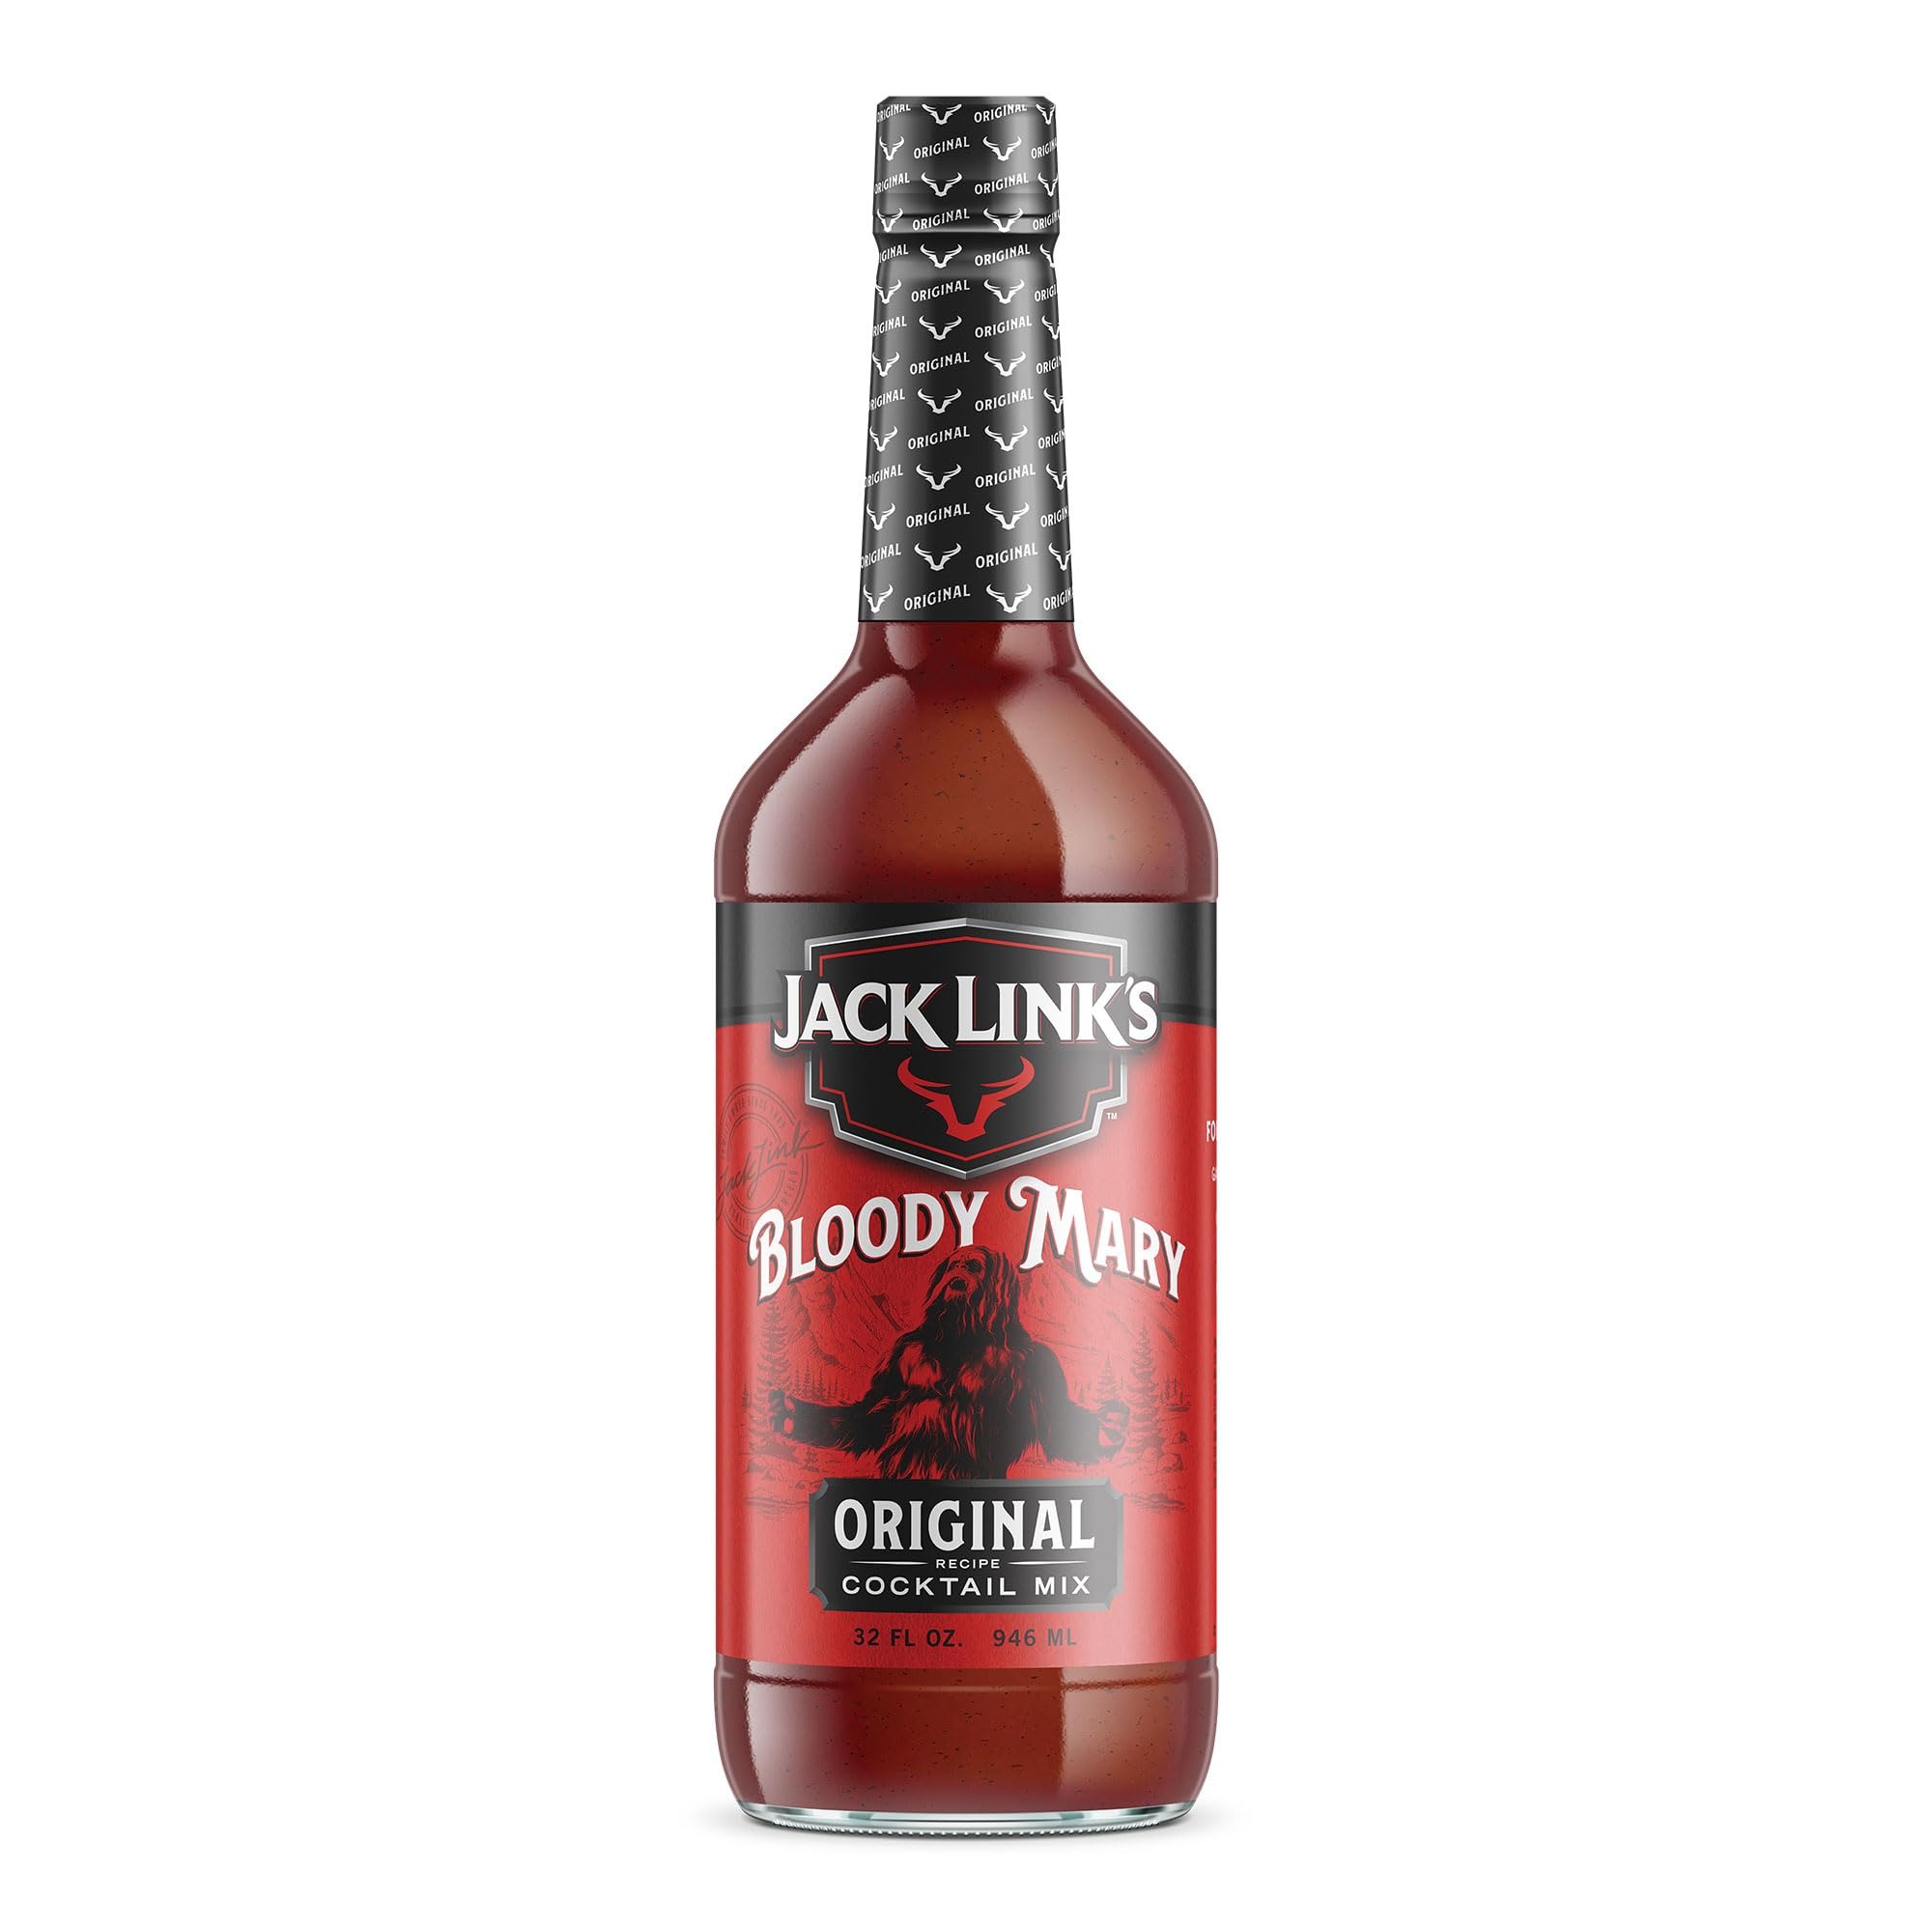
Item Name: Jack Link's Bloody Mary Mix, Classic Original Flavored Drink Mix for Cocktails, Great for Brunch, Tailgates, and More, Inspired by Beef Jerky and Meat Snack Flavors, Contains One 32 Fl Oz Bottle
Bullet Point 1: ORIGINAL RECIPE COCKTAIL MIX: We (arguably) didn't invent jerky, we just created the flavor that put it on the map. Now you can enjoy a classic cocktail inspired by that same classic meat snack flavor to quench the thirst of your wild side
Bullet Point 2: PAIR WITH A JACK LINK'S BEEF STICK: Make a good time great and chomp on a Jack Link's meat stick or beef jerky with your bloody mary. Our beef products are made with 100% beef and they are a good source of protein, making this an ideal bold brunch combo
Bullet Point 3: GREAT FOR BRUNCH, TAILGATES, AND MORE: Whether it's any old Sunday or if it's a football game day, there is no better weekend drink than a Bloody Mary. Use our mix and sip on the couch, at the tailgate, or after a round of golf and relax with Jack Link's
Bullet Point 4: GLUTEN FREE: All three of our Jack Link's Bloody Mary mixes are gluten free, so everyone can enjoy our meat snack inspired cocktail. Get the good times rolling and even pair them with your groups favorite vodka and garnishes to your liking
Bullet Point 5: ONE 32 FL OZ BOTTLE: This pack contains one 32 Fl Oz. bottle of Original Jack Link's Bloody Mary mix. Bust it out for brunch, take it to tailgates, or mix a little for a little you time! Our cocktail mixers are a great addition to any home bar
Value: 32.0
Unit: Fl Oz

Price: 15.09